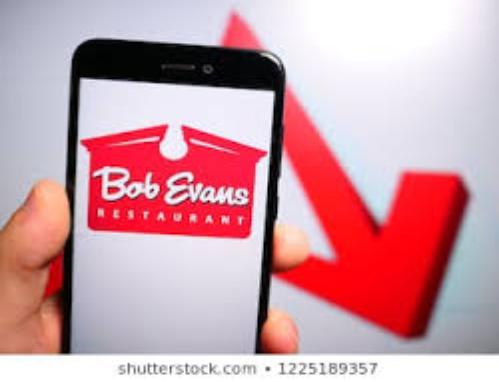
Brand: Bob Evans Restaurants
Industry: Clothes